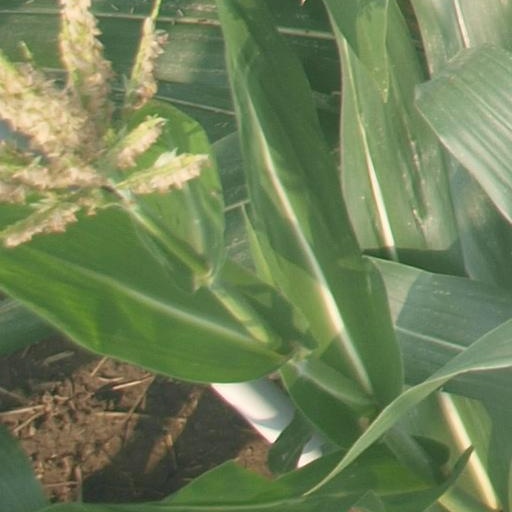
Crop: maize; corn